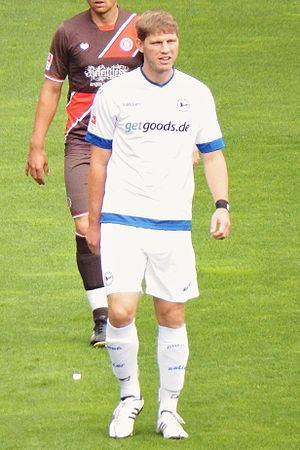
Fabian Klos est un joueur de football allemand qui évolue au poste d'attaquant.